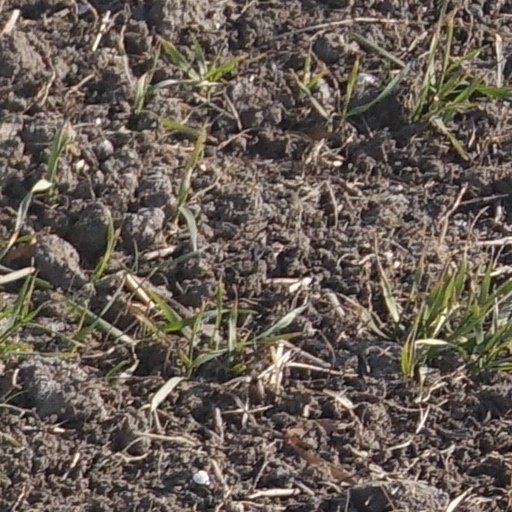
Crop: wheat